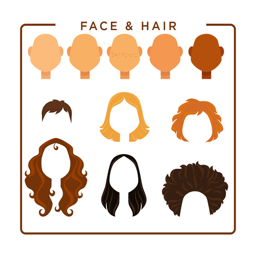
female face and hair constructor isolated vector illustrations set on white background .